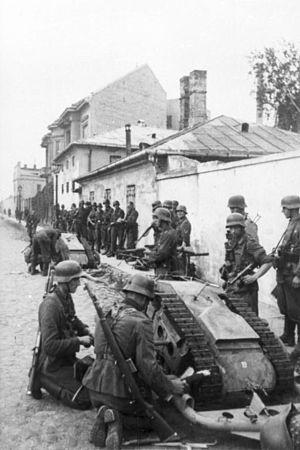
Le Goliath est un petit engin chenillé filoguidé utilisé par la Wehrmacht lors de la seconde Guerre mondiale. D'une masse de 365 à 430 kg selon les types, il disposait d'une charge d'explosifs de 60 à 100 kg, pouvant être actionnée à distance, afin de détruire un char ou une place fortifiée. Chaque Goliath était prévu pour être détruit avec sa cible.